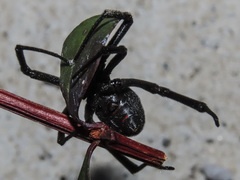
Species: Lactrodectus_hesperus